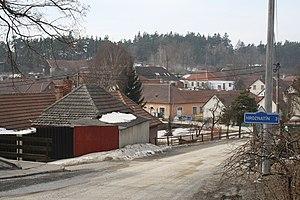
Rudíkov est une commune du district de Třebíč, dans la région de Vysočina, en Tchéquie. Sa population s'élevait à 701 habitants en 2019.